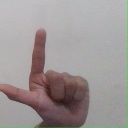
अक्षर: ल